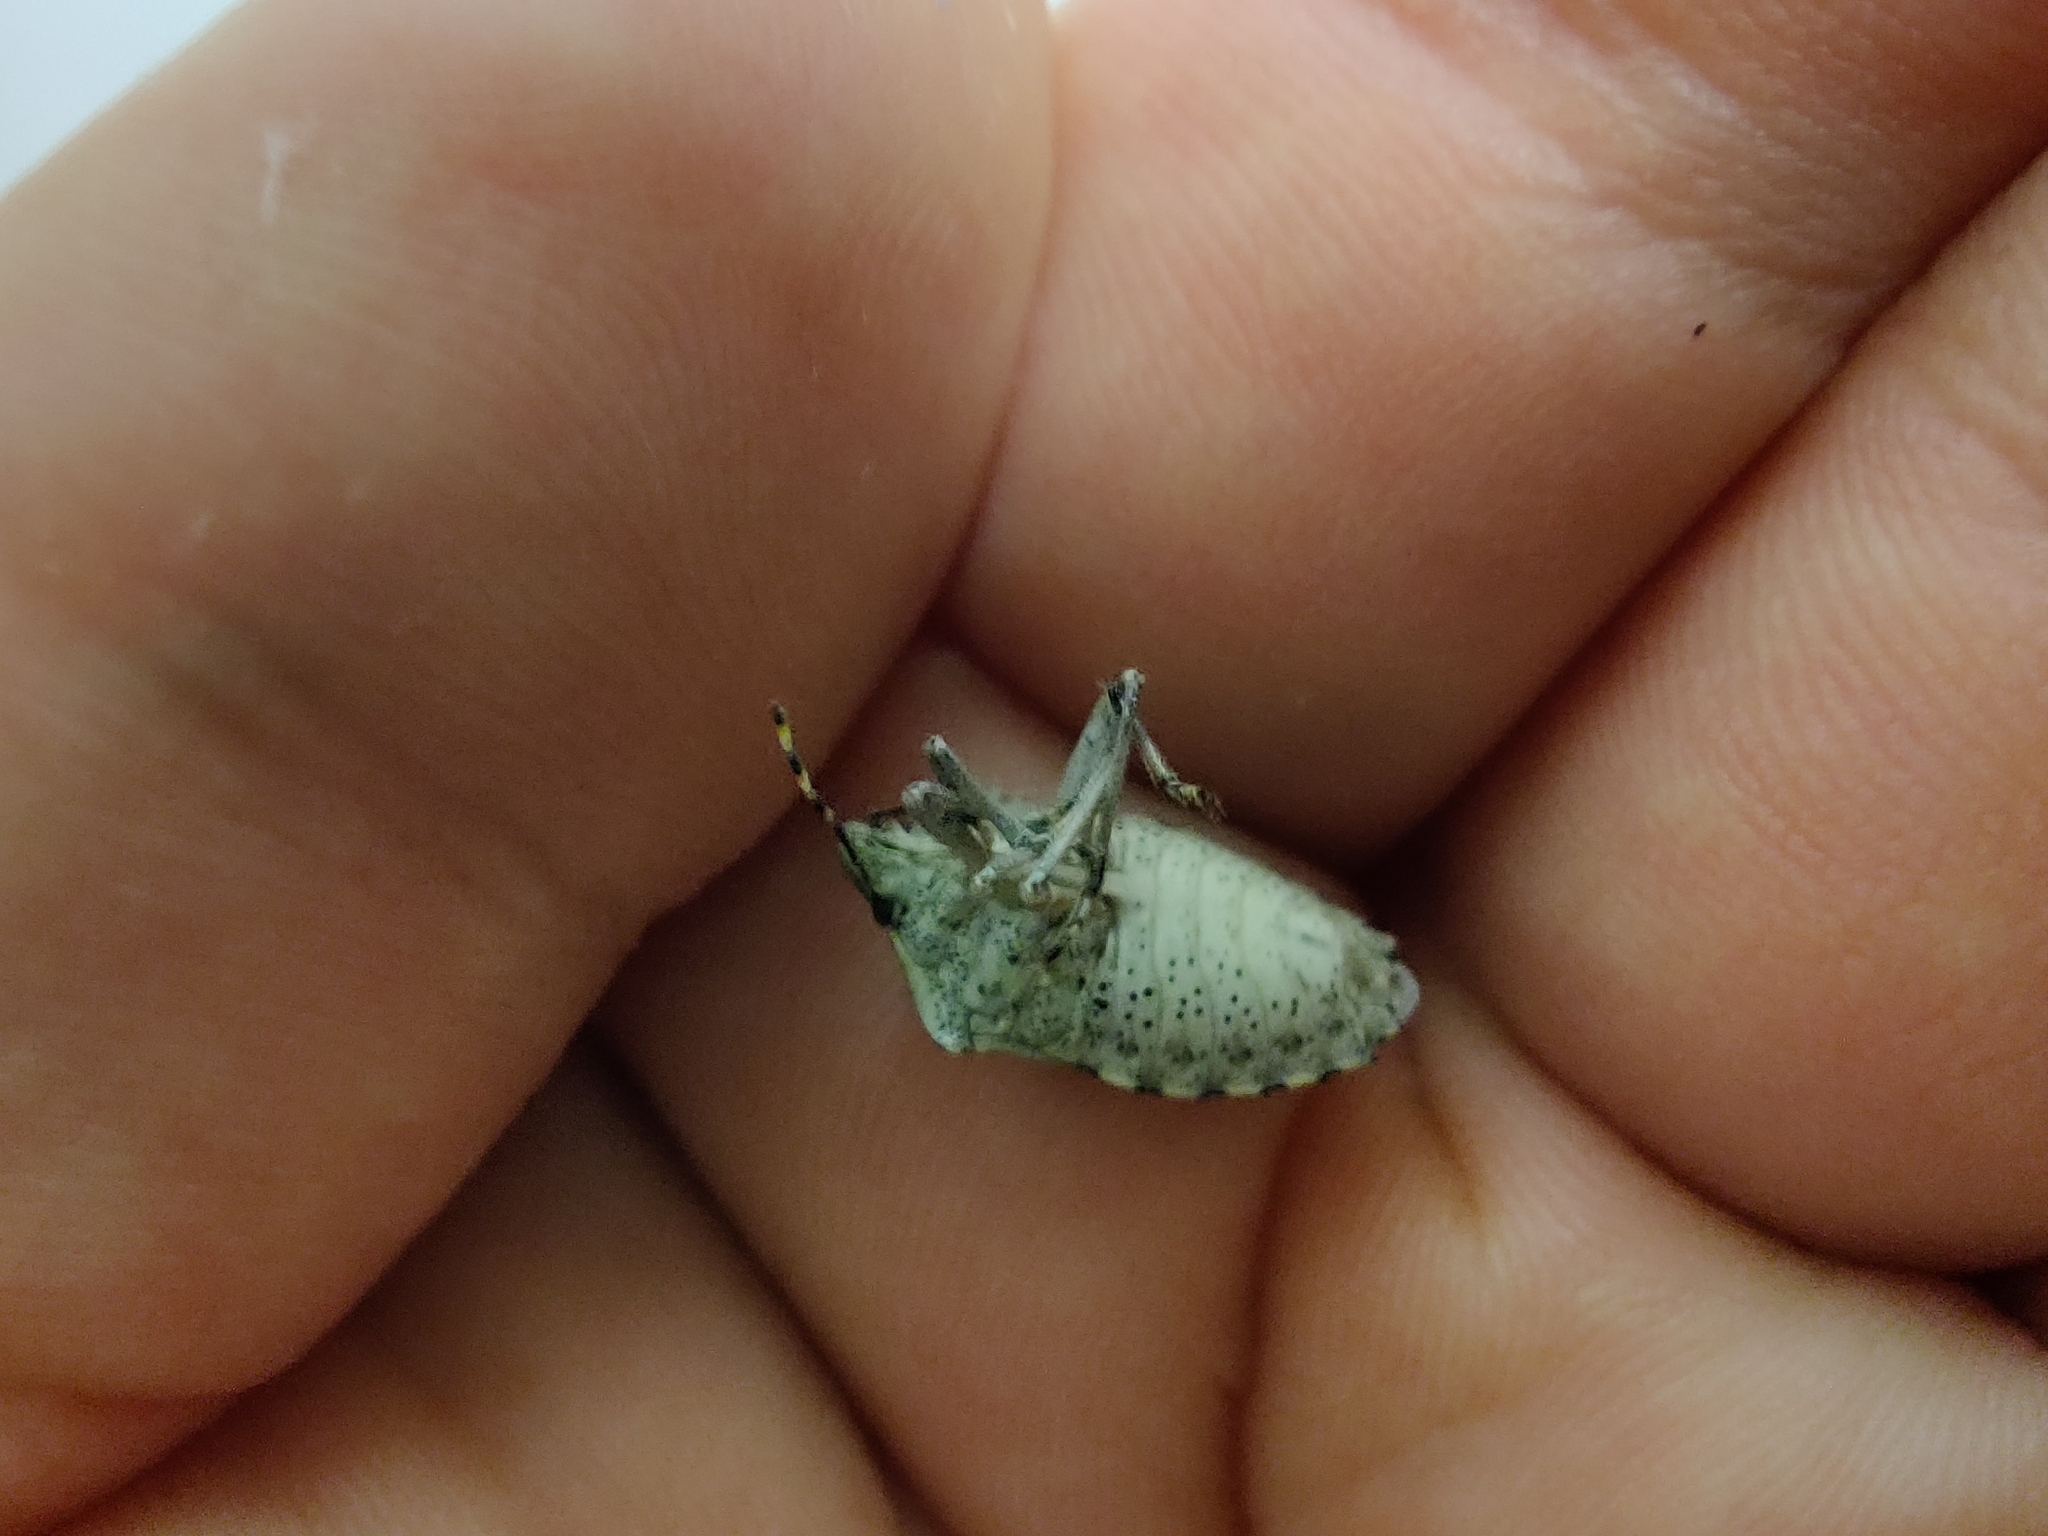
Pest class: stink_bug